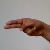
The image shows a hand gesture representing the letter 'H' in Indian Sign Language.